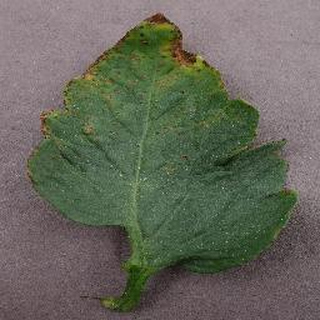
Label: tomato_bacterial_spot